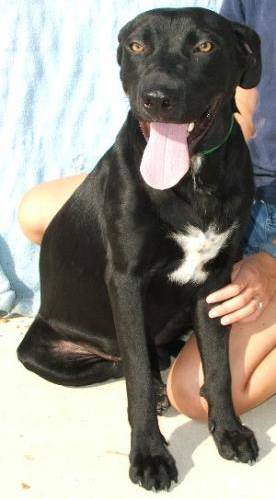
Label: dog